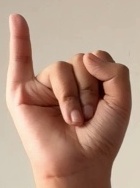
ASL sign: I